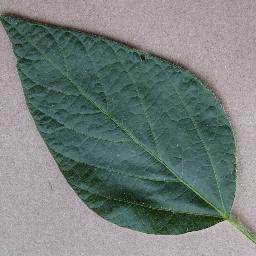
Label: Soybean___healthy